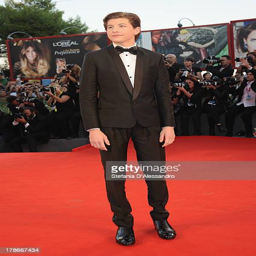
actor attends premiere during festival at person